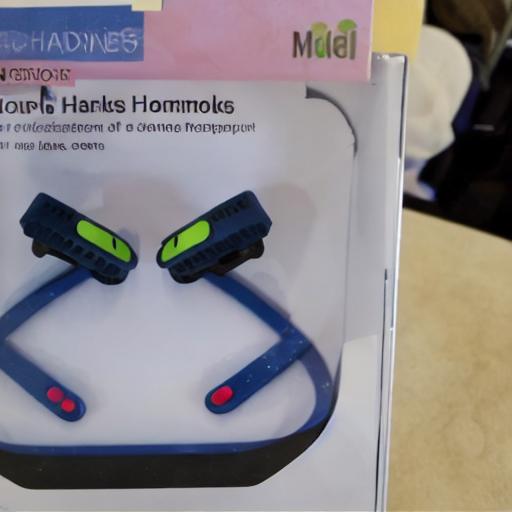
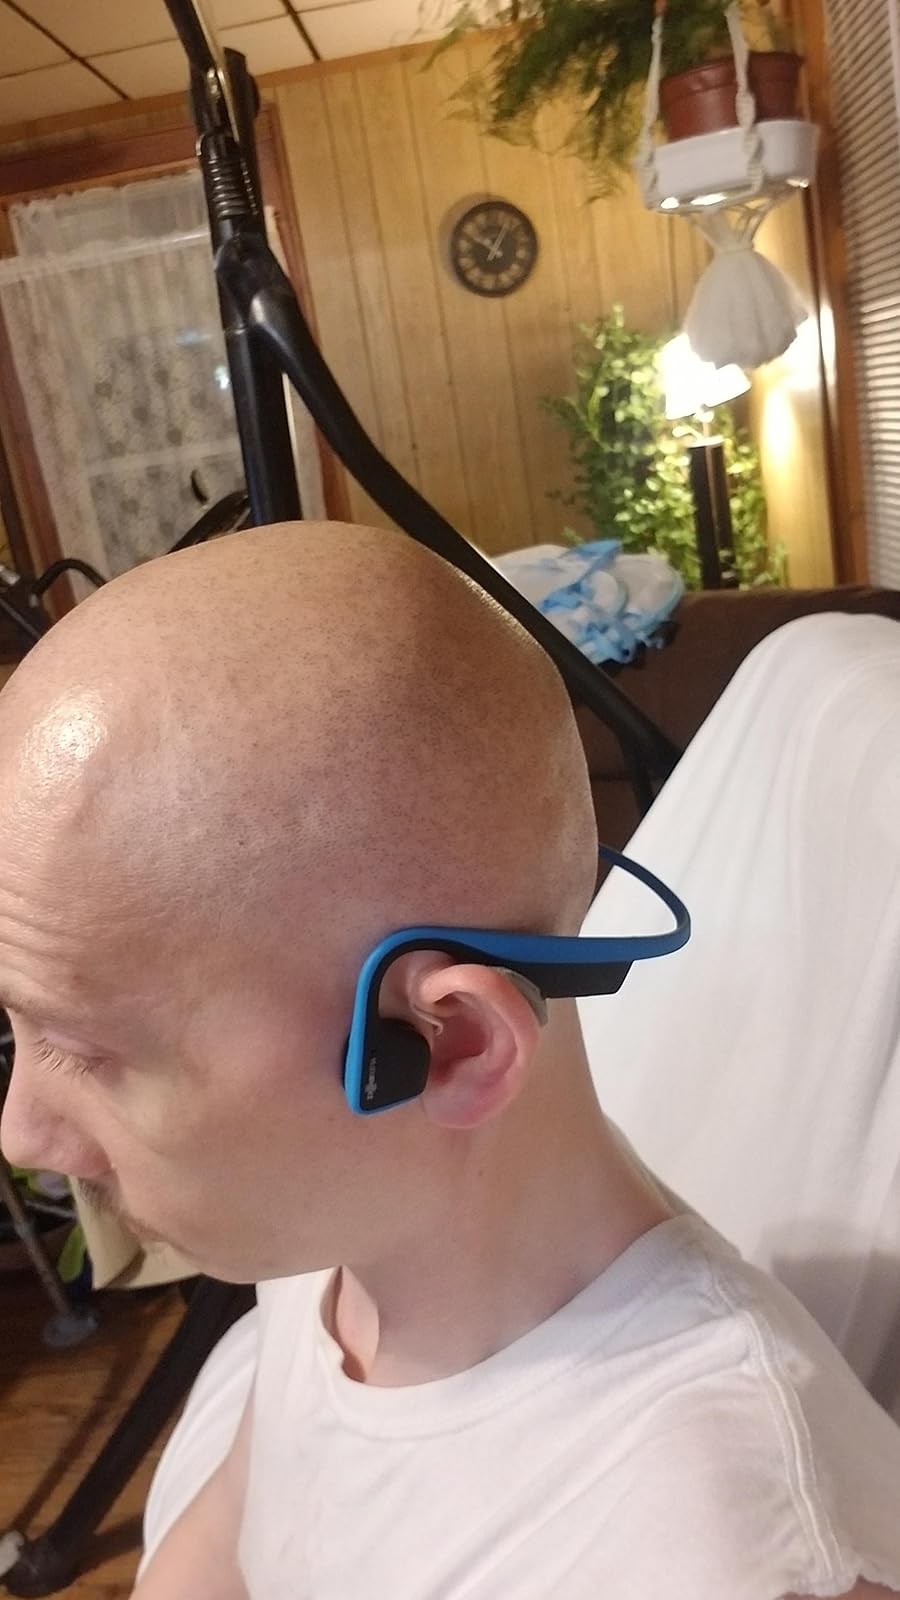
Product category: headphones
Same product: no